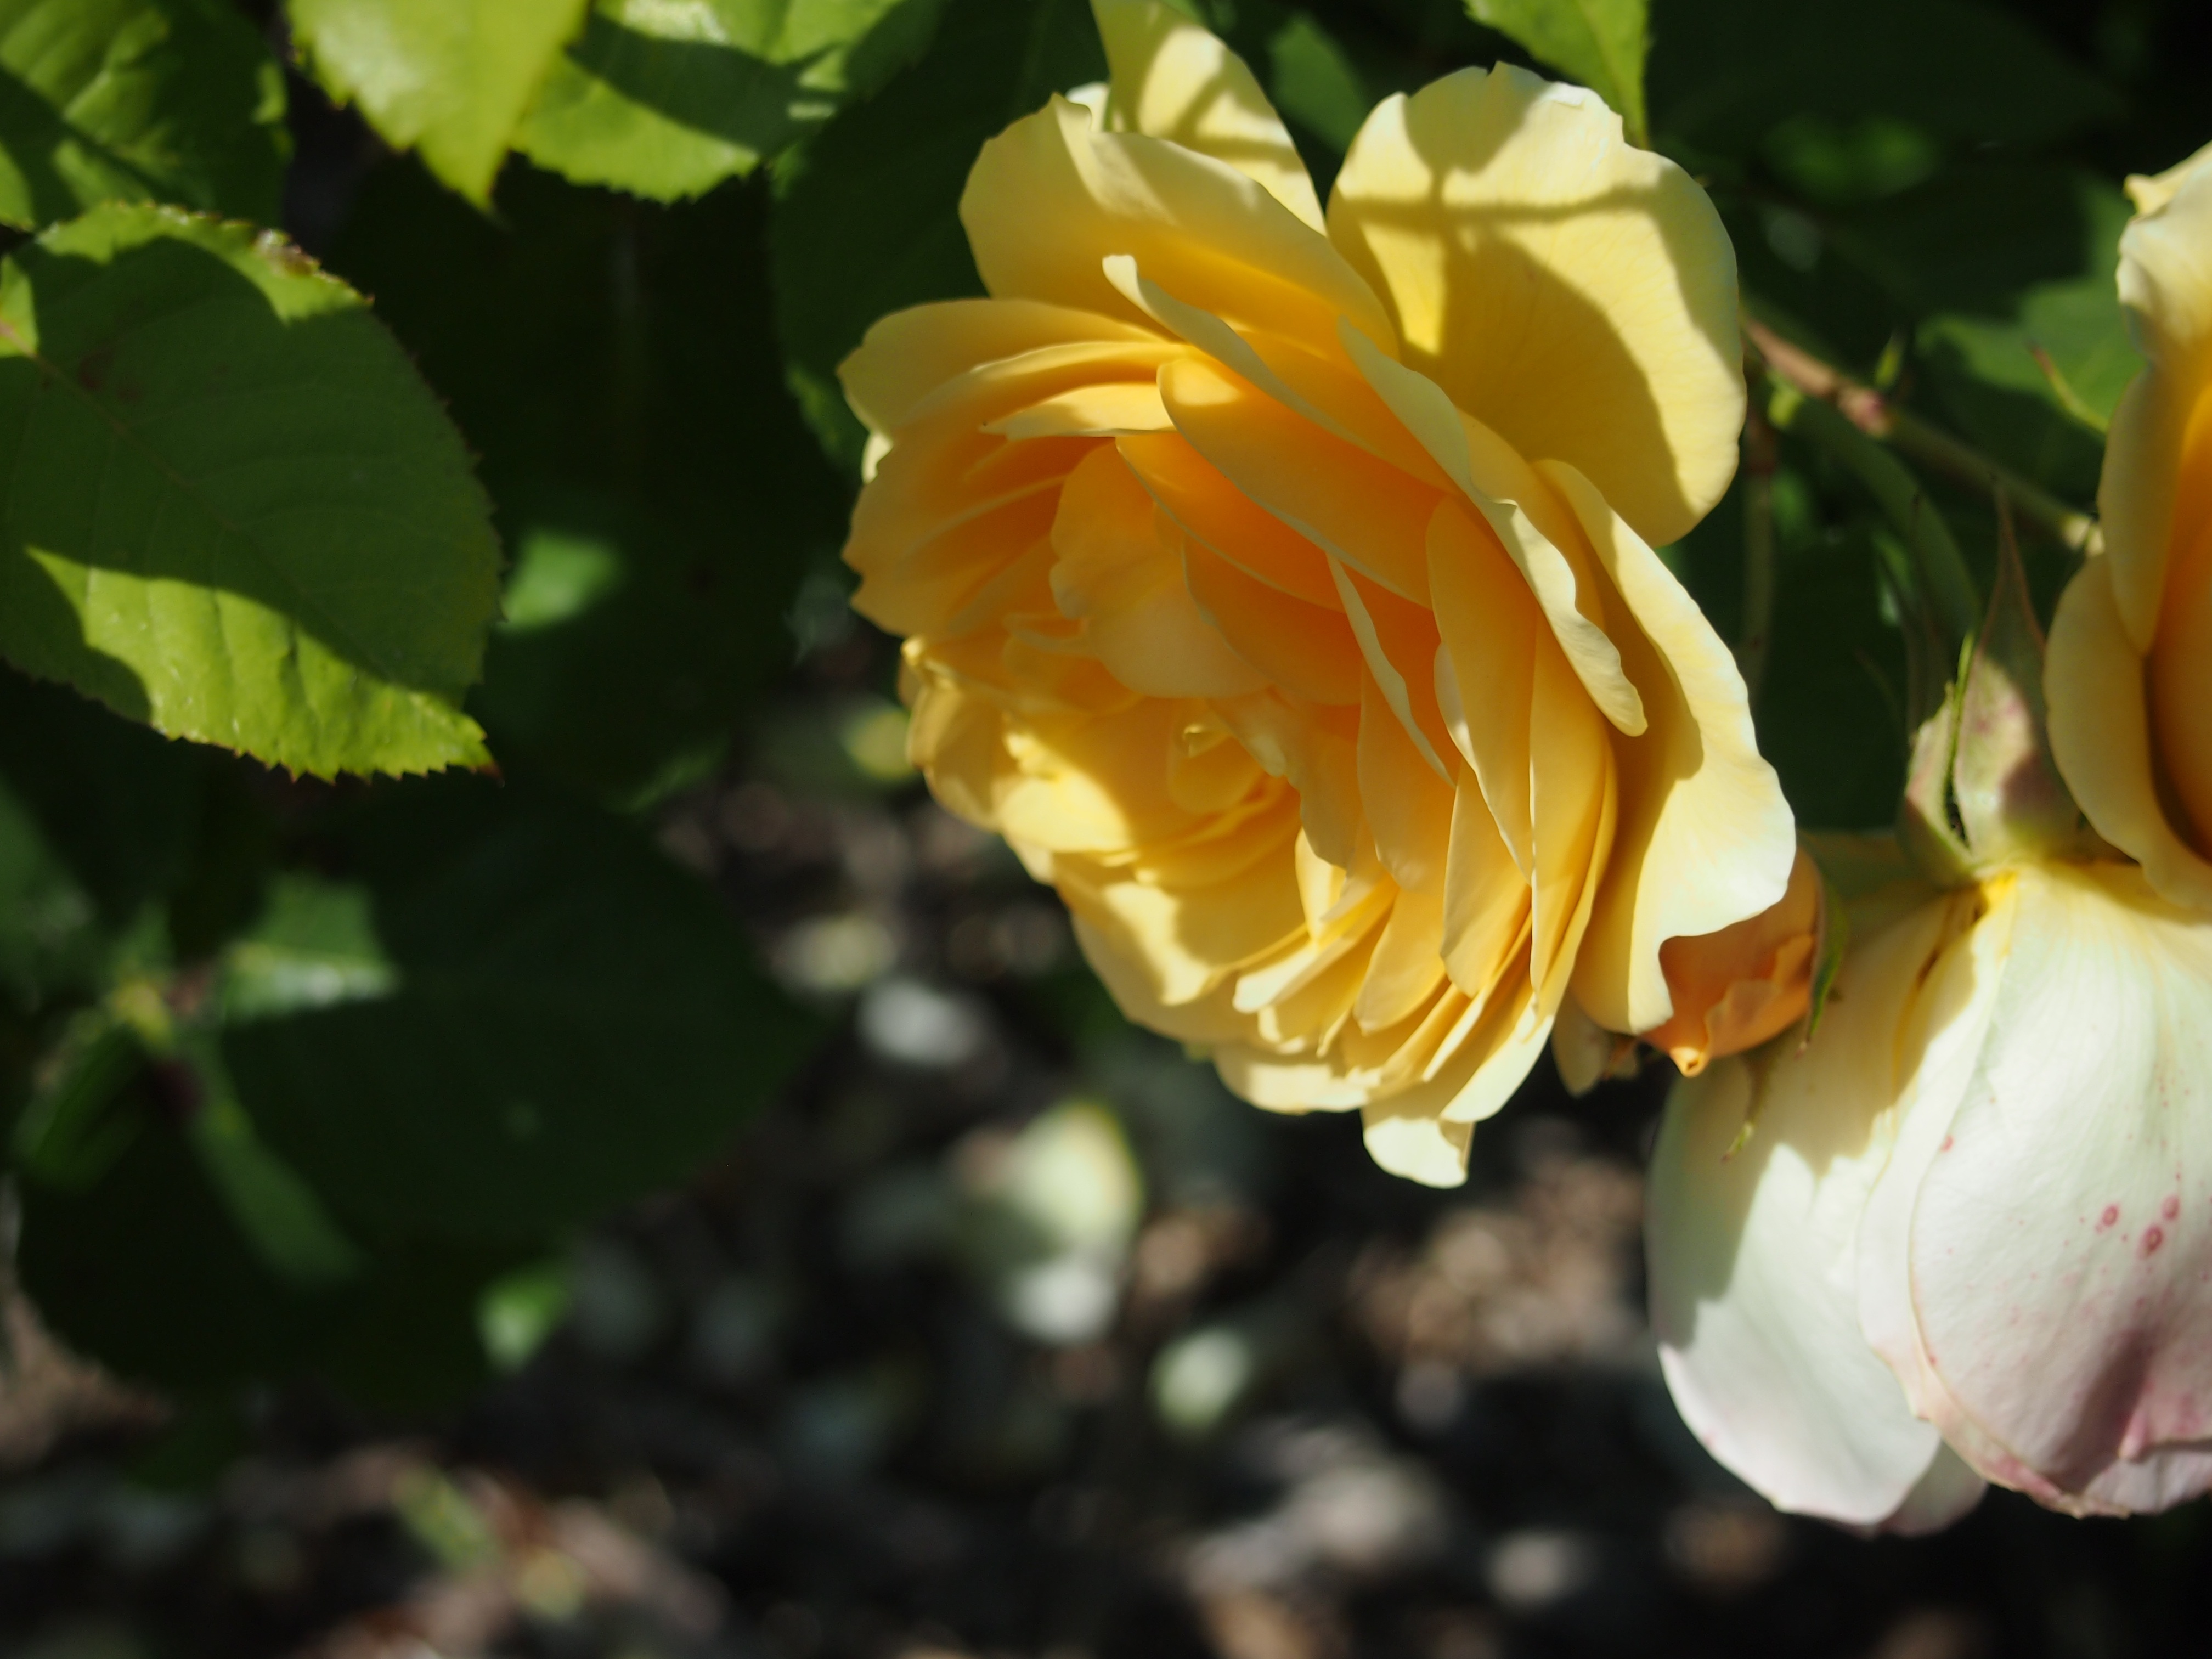
nature, blossom, plant, sunlight, leaf, flower, petal, rose, botany, yellow, flora, wildflower, seattle, macro photography, flowering plant, garden roses, rose family, plant stem, land plant